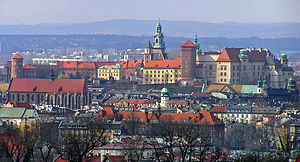
Wawel
Wawel-højen
Wawel er en bakketop som befinder sig på elven Wisłas venstre bred syd for Krakóws gamle by, med en højde på 228 meter over havets overflade. Wawel har stor symbolsk værdi for polakkerne, og på højen findes en række seværdigheder – de vigtigste er kongeslottet på Wawel og Wawel-katedralen, som hører til Polens største nationalskatter. Bakketoppen omtales ofte som Polens akropolis.